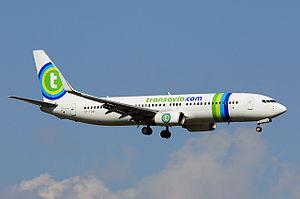
Transavia Danemark ApS, également appelé Transavia.com Danemark ou Transavia Danemark, était une compagnie aérienne à bas prix danoise, filiale de Transavia.com. Sa base principale se situait à l'aéroport de Copenhague. Transavia Danemark exploitait principalement des vos réguliers et charters vers des destinations de loisirs. Son siège social se situait à Kastrup, à Tårnby.